Holden Commodore (VF)

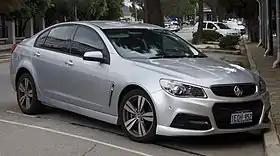
2014 Holden Commodore (VF) SV6 sedan

The Holden Commodore (VF) is a full-size car that was produced by Holden between June 2013 and October 2017. It was the second and last significantly restyled iteration of the fourth (and final) generation of the Holden Commodore to be manufactured in Australia. Its range included the sedan and station wagon variants that sold under the luxury Holden Calais (VF) nameplate. Also available was the commercial utility variant that sold under the Holden Ute (VF) nameplate.